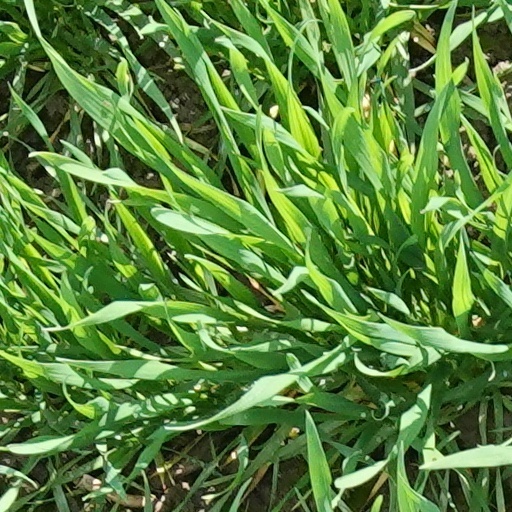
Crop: wheat